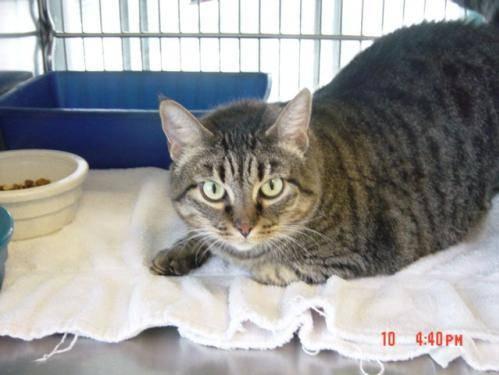
cat